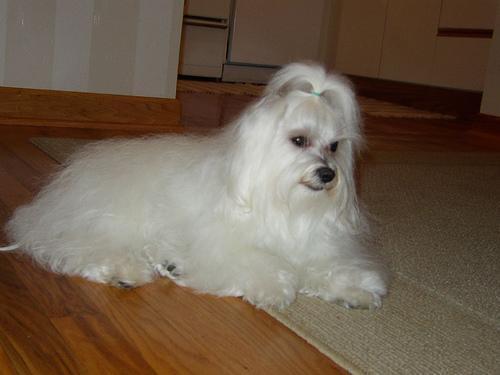
Maltese_dog